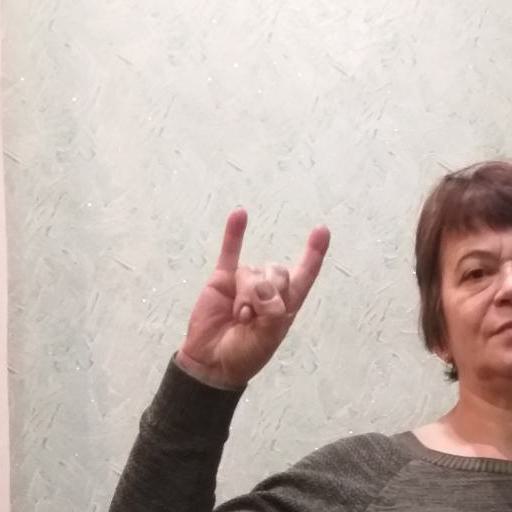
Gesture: rock